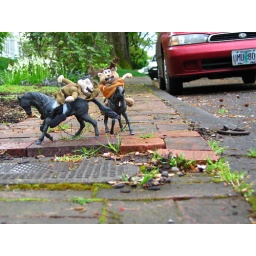
Along a street in Irvington.  Tied to the horse hitch.